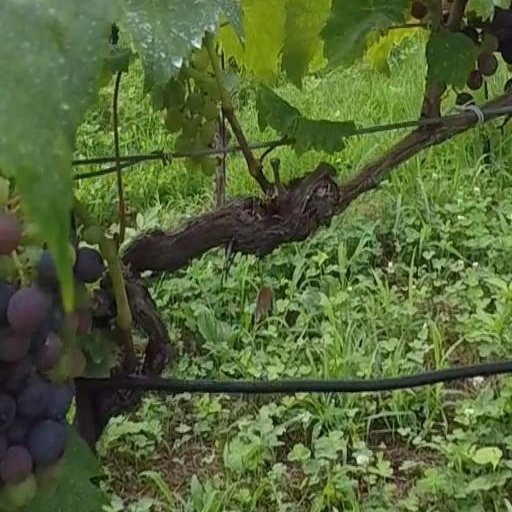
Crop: grape